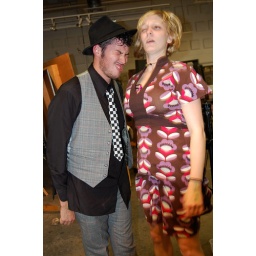
the goal: to knock ray's hat off in one swift jumping motion